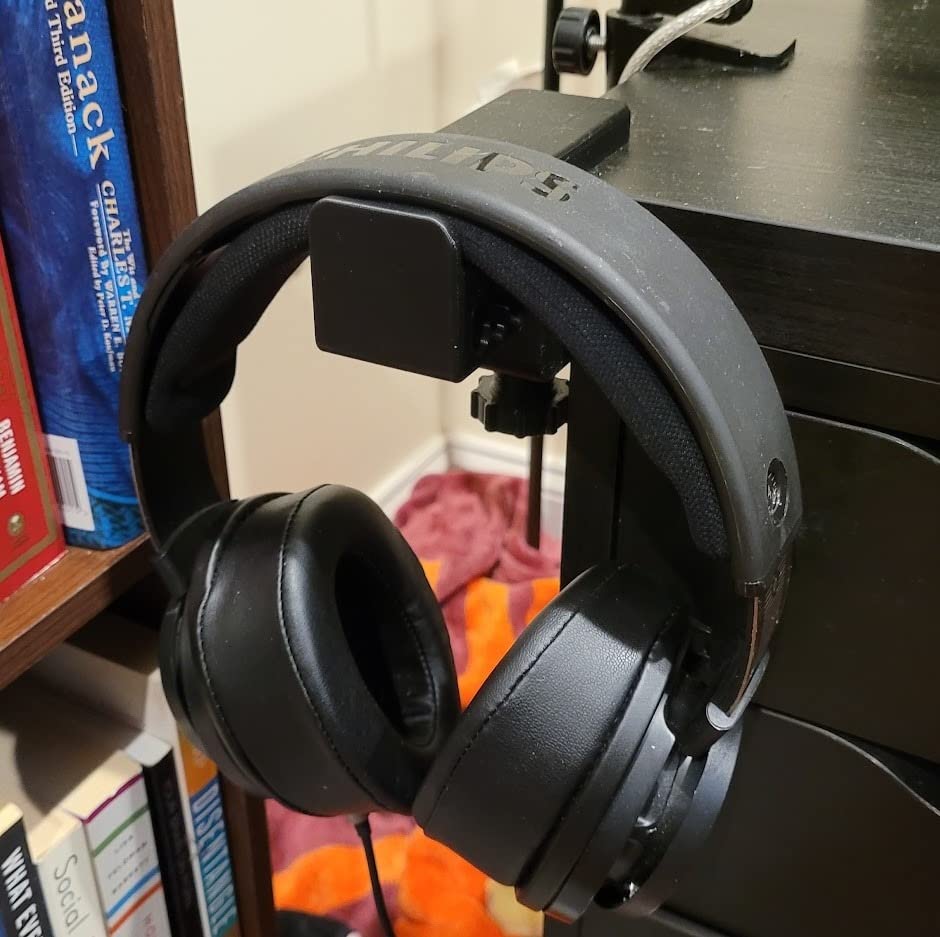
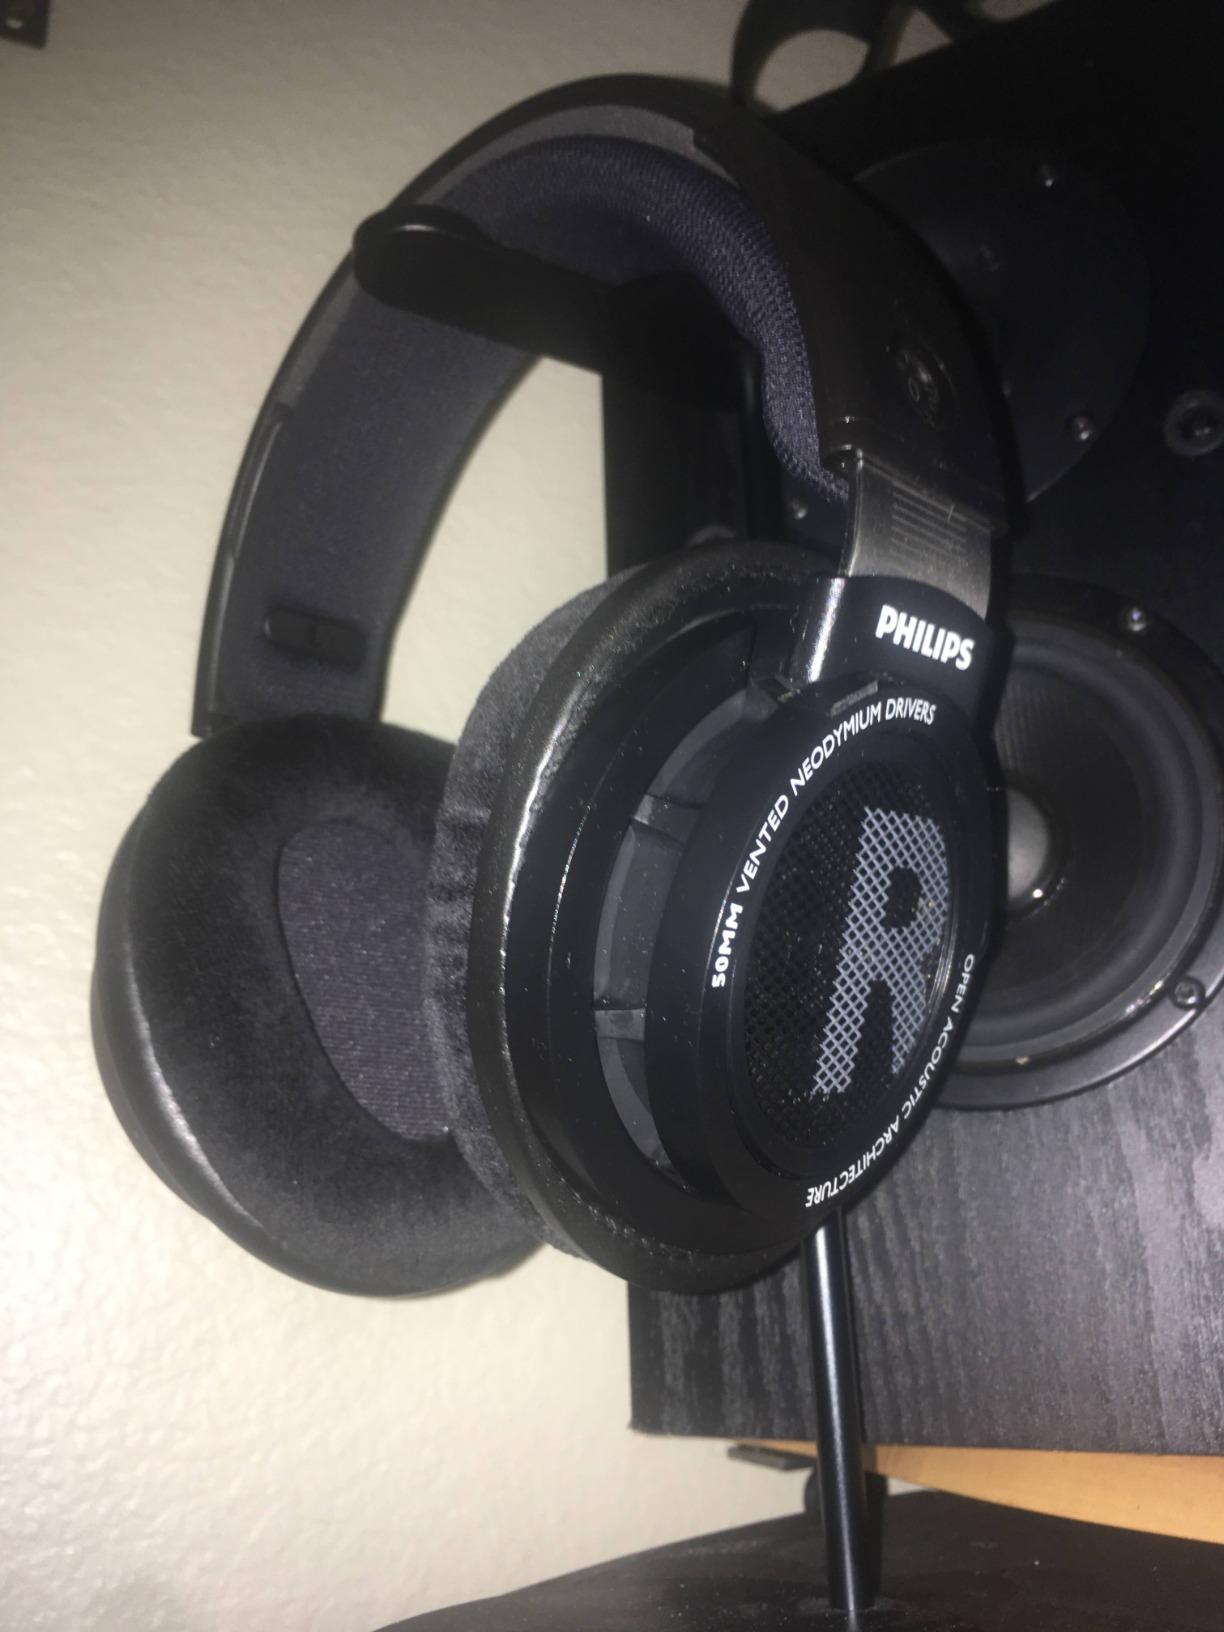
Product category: headphones
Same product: yes